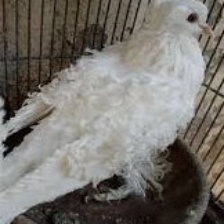
Species: FRILL BACK PIGEON
Scientific name: COLUMBA LIVIA DOMESTICA